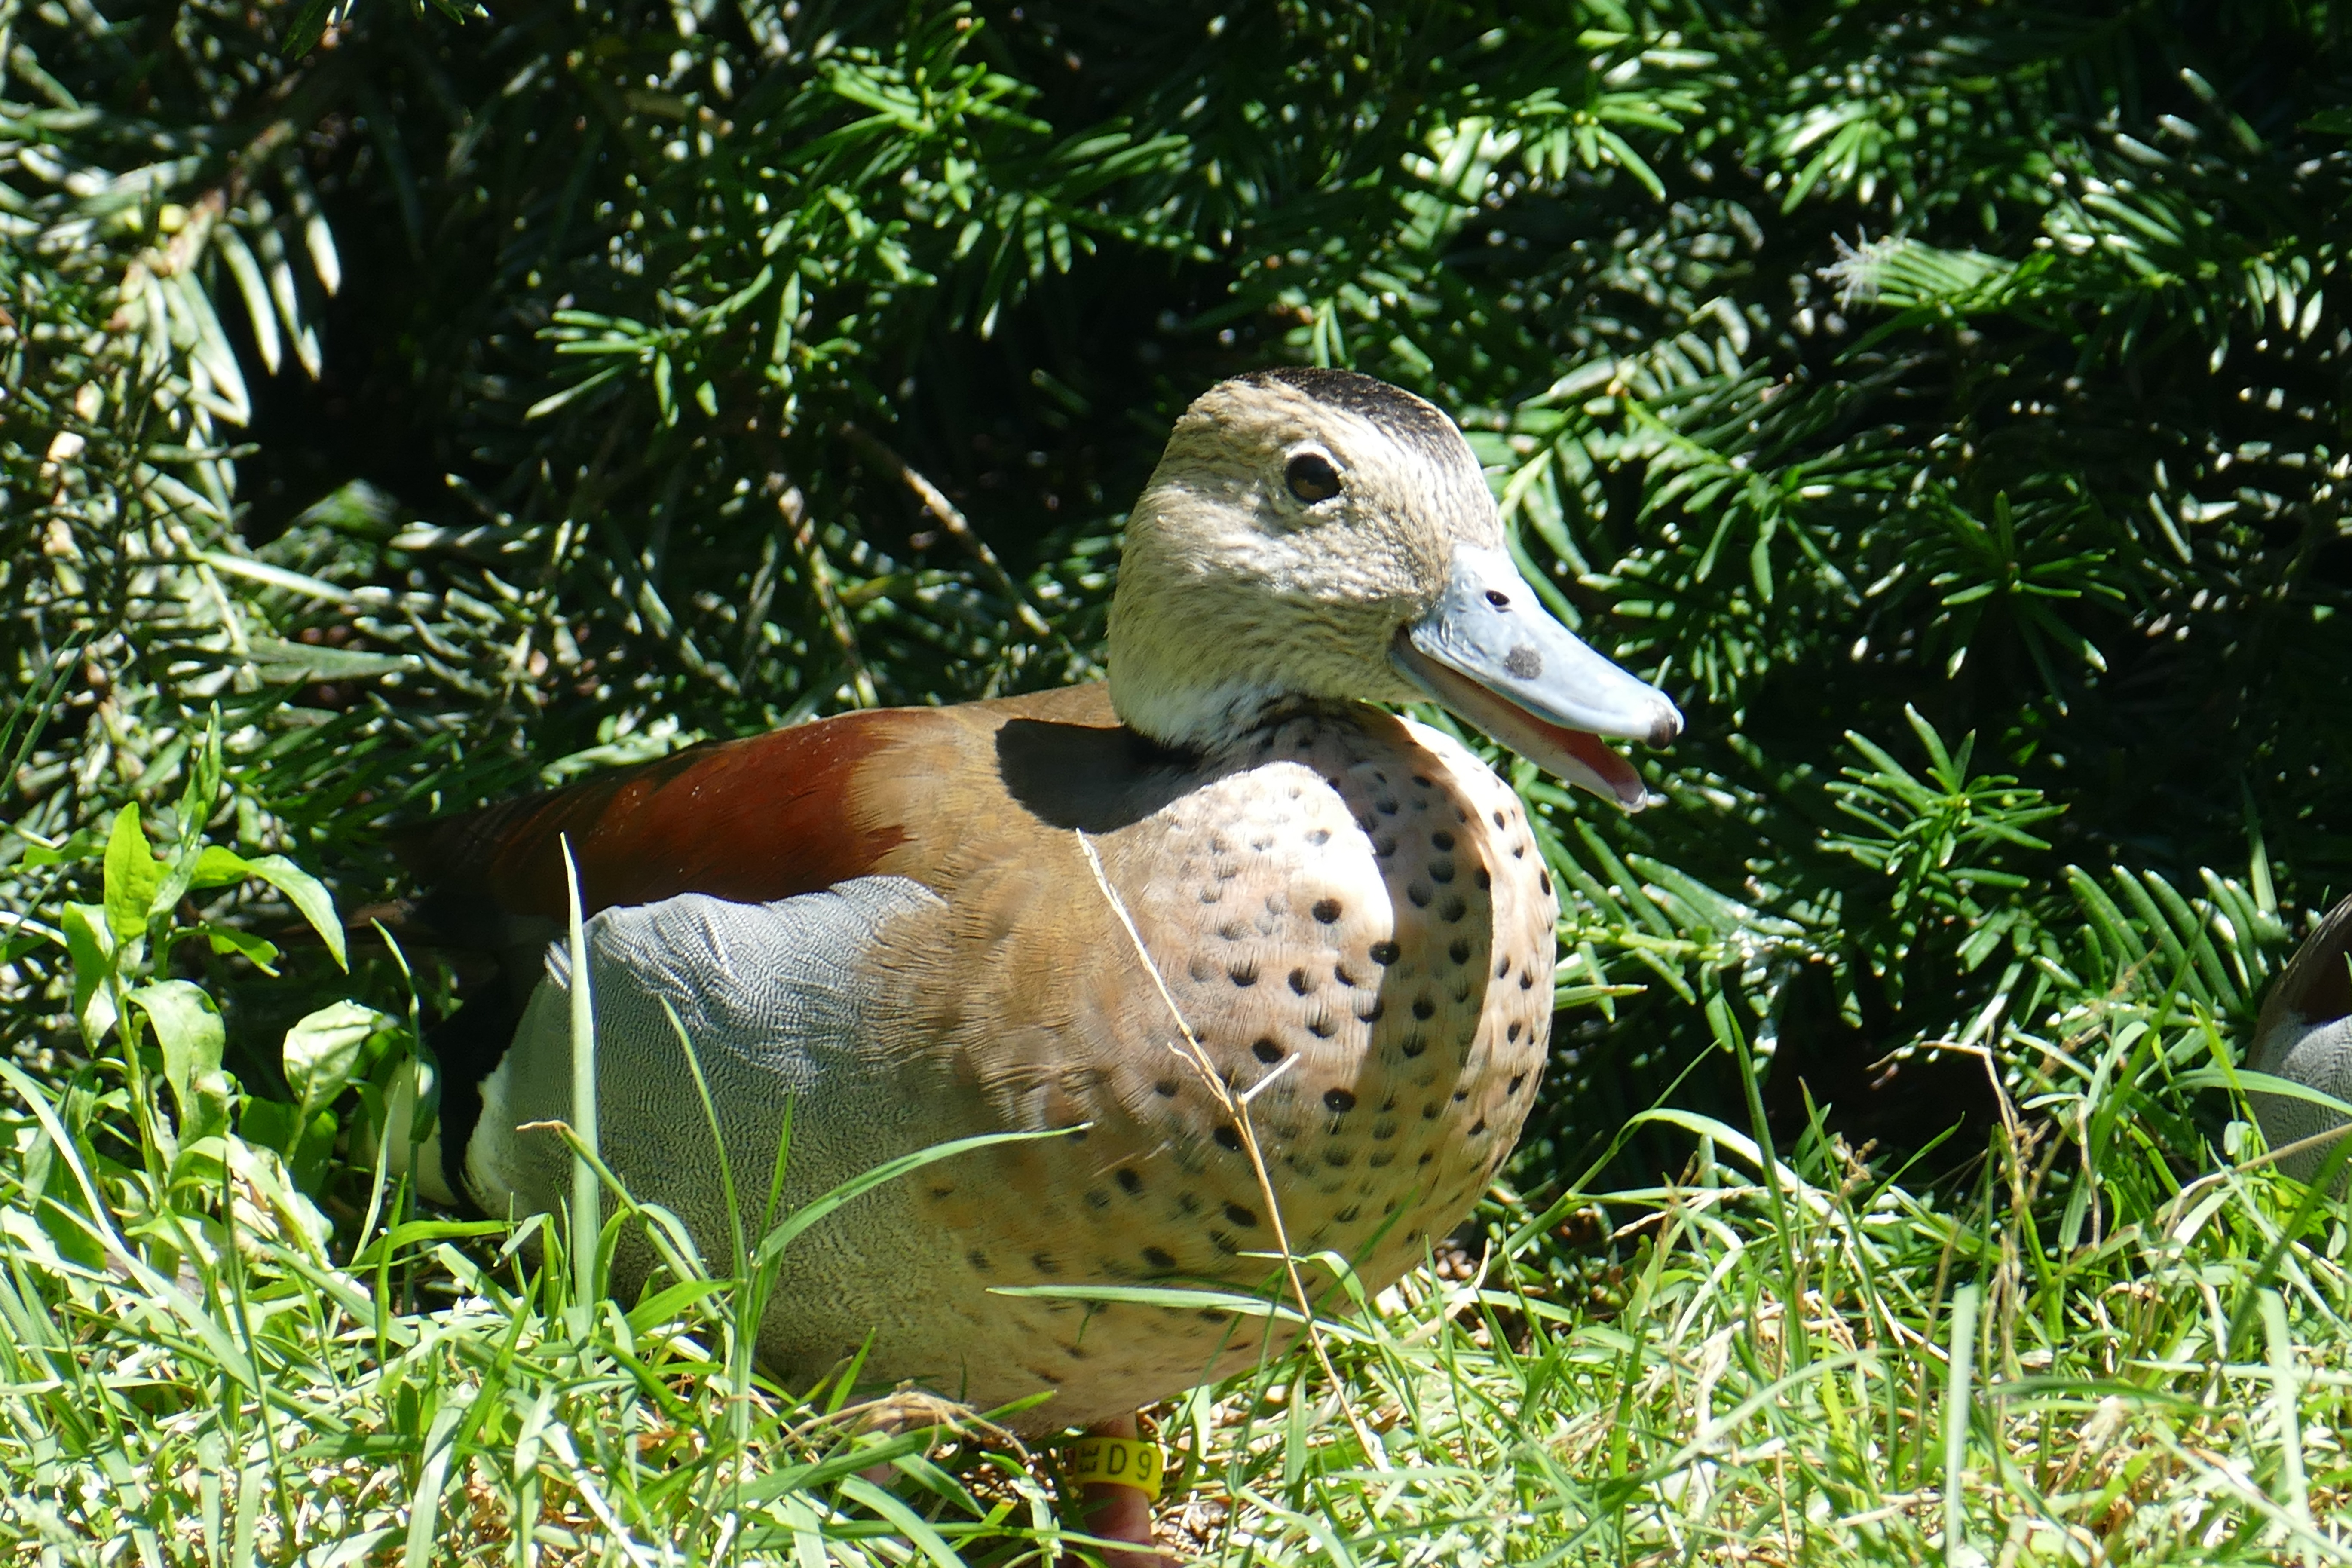
grass, bird, animal, pond, wildlife, swim, zoo, beak, colorful, fauna, plumage, duck, vertebrate, waterfowl, water bird, mallard, duck bird, mandarin ducks, ducks geese and swans